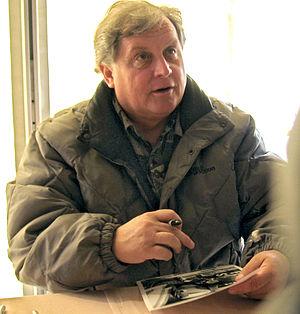
Burt Ward est un acteur américain né le 6 juillet 1945 à Los Angeles, Californie.